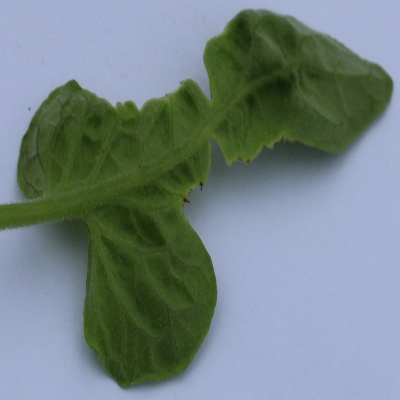
Crop: Tomato
Condition: leaf curl